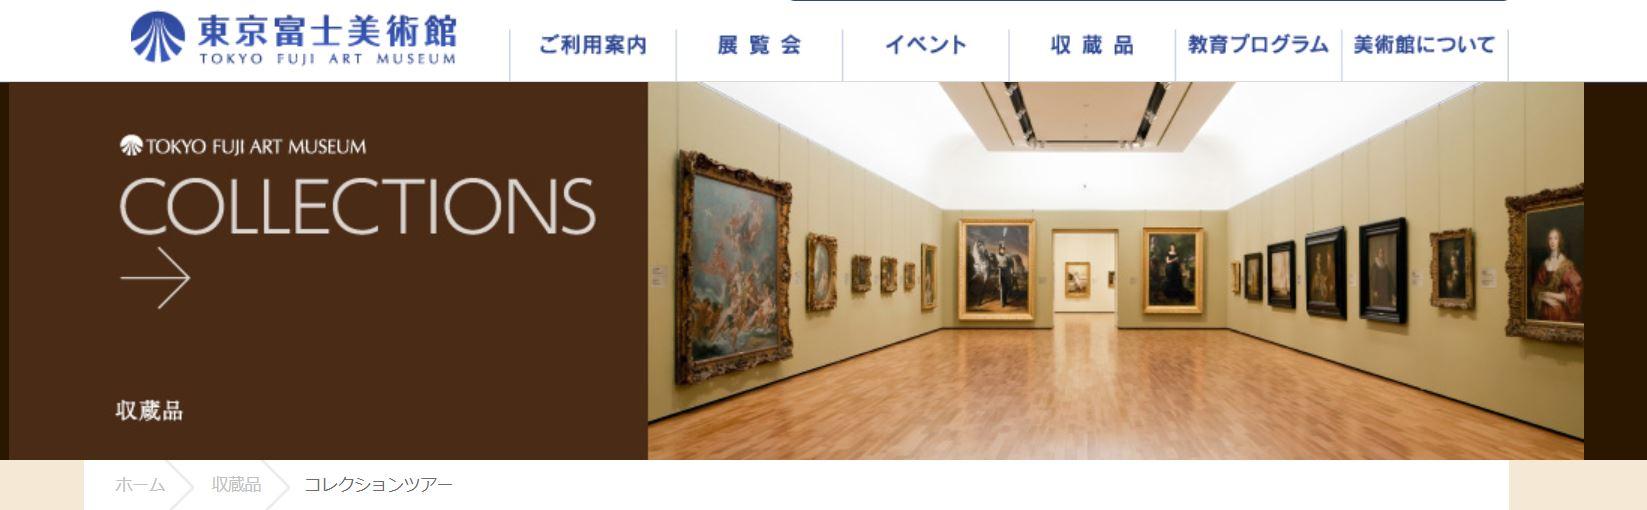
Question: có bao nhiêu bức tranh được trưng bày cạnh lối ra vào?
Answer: có hai bức tranh được treo hai bên lối ra vào